Mister Moses

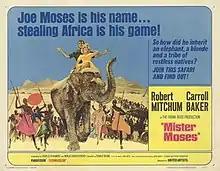
Original film poster

Mister Moses is a 1965 American adventure film about a con man blackmailed into persuading an entire African village into relocating for their own safety. It was directed by Ronald Neame and stars Robert Mitchum and Carroll Baker. The film was based on the 1961 novel of the same name by Max Catto. It was filmed on location in Kenya, at Lake Naivasha and the Amboseli National Park.